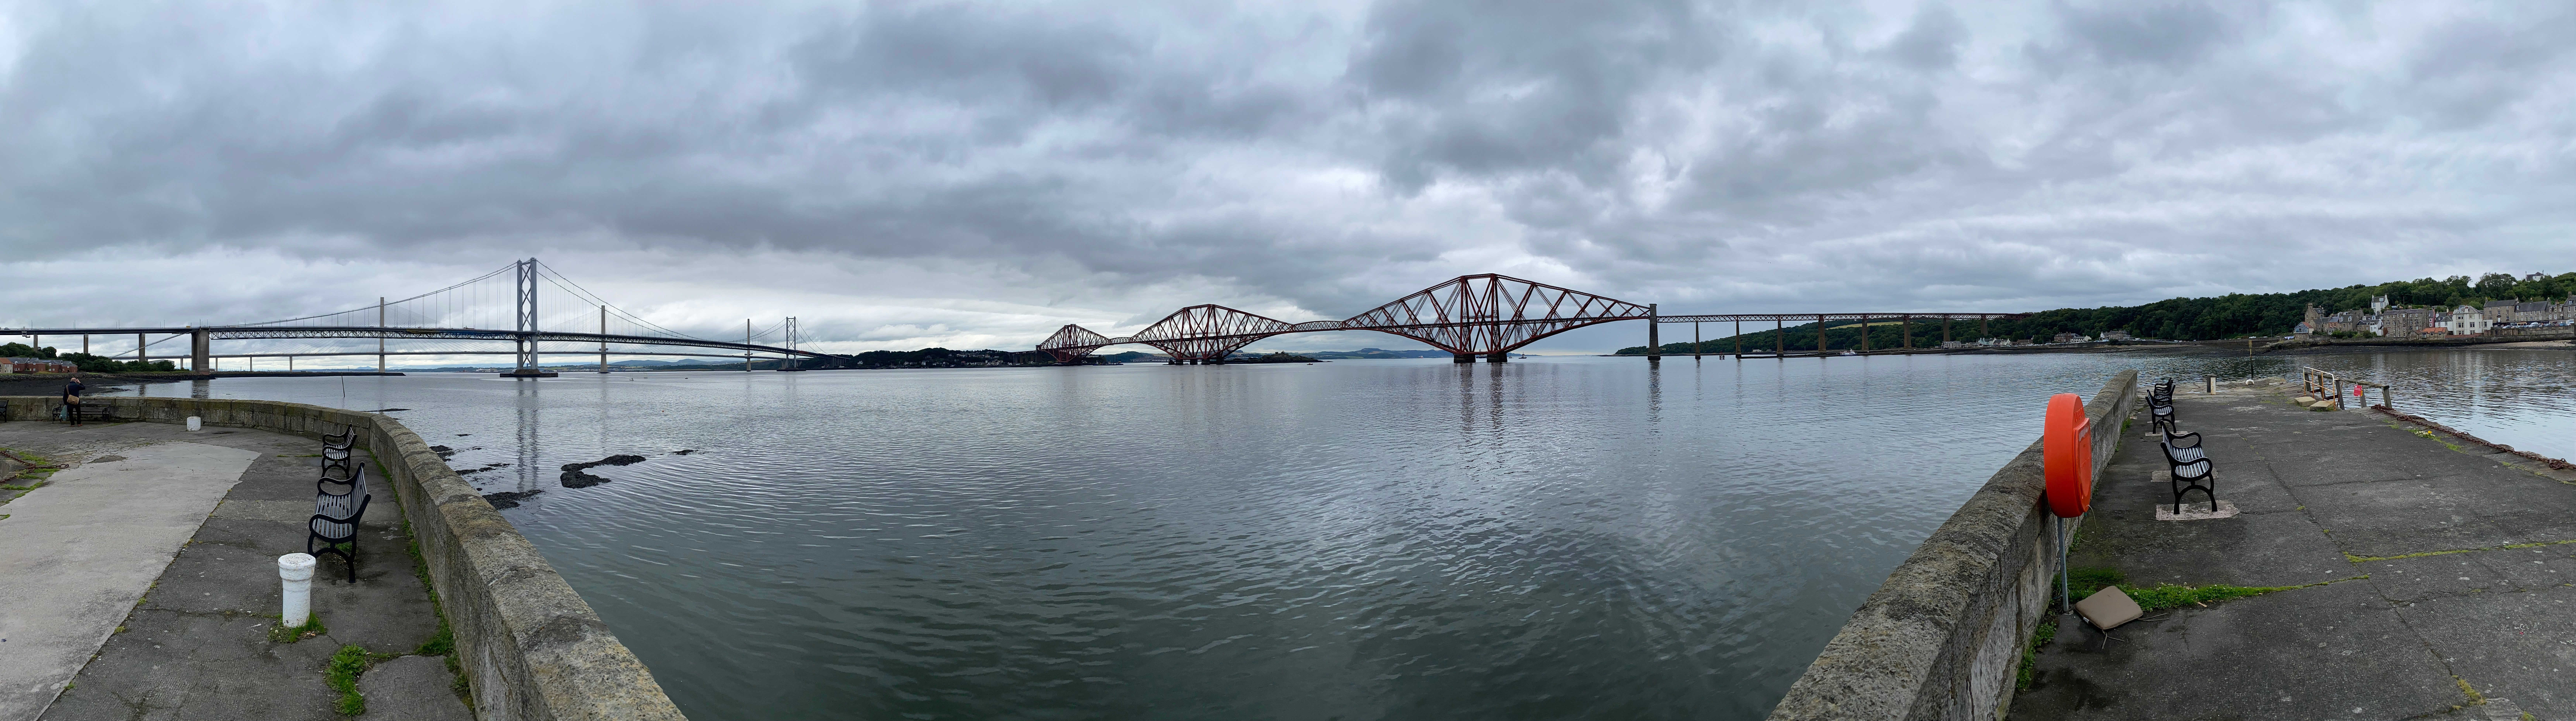
queensferry, edinburgh, scotland, uk, bridge, cloud, water, sky, lake, horizon, truss bridge, girder bridge, liquid, arch bridge, city, cantilever bridge, beam bridge, cable stayed bridge, reservoir, fixed link, suspension bridge, nonbuilding structure, reflection, channel, ocean, concrete bridge, sound, coast, box girder bridge, pier, bay, landscape, loch, symmetry, inlet, sea, extradosed bridge